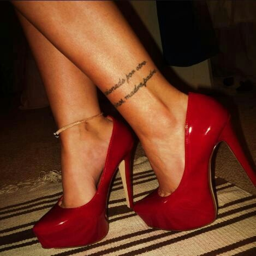
thinking a single row of text all the way around ankle